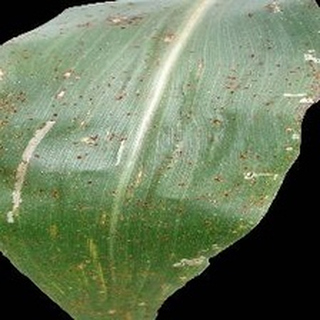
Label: corn_common_rust